Infantry fighting vehicle

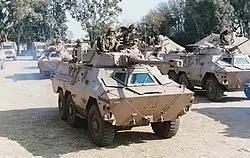
The Ratel, the first wheeled IFV, introduced a number of novel features, such as a mine-protected hull.

The infantry fighting vehicle (IFV) concept evolved directly out of that of the armored personnel carrier (APC). During the Cold War of 1947-1991 armies increasingly fitted heavier and heavier weapons systems on an APC chassis to deliver suppressive fire for infantry debussing from the vehicle's troop compartment. With the growing mechanization of infantry units worldwide, some armies also came to believe that the embarked personnel should fire their weapons from inside the protection of the APC and only fight on foot as a last resort. These two trends led to the IFV, with firing ports in the troop compartment and a crew-operated weapons system. The IFV established a new niche between those combat vehicles which functioned primarily as armored weapons-carriers or as APCs.